Burt Reynolds

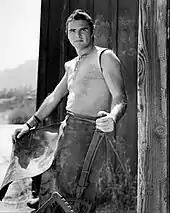
Reynolds as Quint Asper in "Gunsmoke", 1962.

In 1962, Dennis Weaver wanted to quit the cast of "Gunsmoke", one of the top-rated shows in the country. The producers developed a new character, "half-breed" blacksmith Quint Asper. Reynolds was cast, chosen over 300 other contenders. He announced that he would stay on the show "until it ends. I think it's a terrible mistake for an actor to leave a series in the middle of it." Reynolds left "Gunsmoke" in 1965. He later said that being in that show was "the happiest period of my life. I hated to leave that show but I felt I had served my apprenticeship and there wasn't room for two leading men."